Raoul Laparra

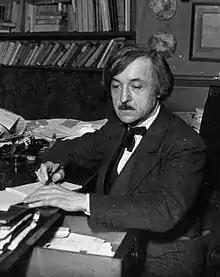

Born in Bordeaux, Laparra studied at the Conservatoire de Paris with André Gedalge, Jules Massenet, Gabriel Fauré and Albert Lavignac. In 1903 he won the Premier Grand Prix de Rome with his cantata "Alyssa".